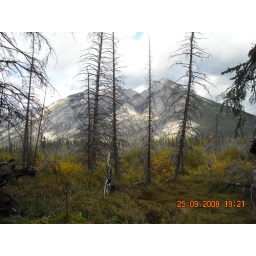
bare trees with mountains in back ground